Camberwell Cemeteries

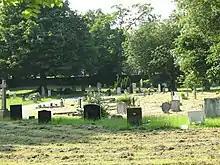
Graves in the Western end of Camberwell Old Cemetery

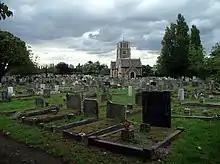
View of Camberwell New Cemetery with mortuary chapel

The old cemetery, located on Forest Hill Road, covers approximately . It is part of the second wave of mid 19th century cemeteries that were established in London to solve the problem of overcrowding in church yards. The first wave of cemeteries are commonly known as the Magnificent Seven.